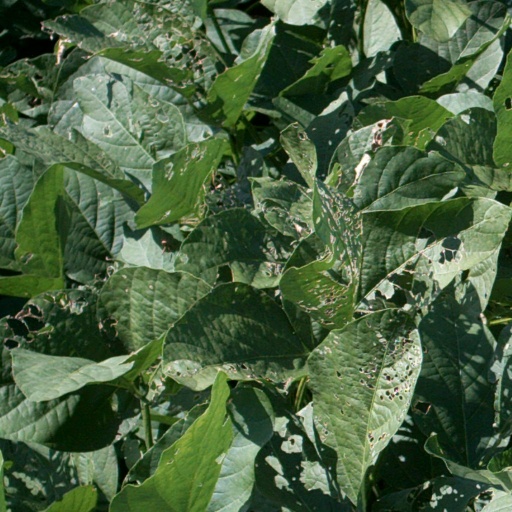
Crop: soybean